Question: Please indicate a possible affordance area of the frisbee that can be used for catching
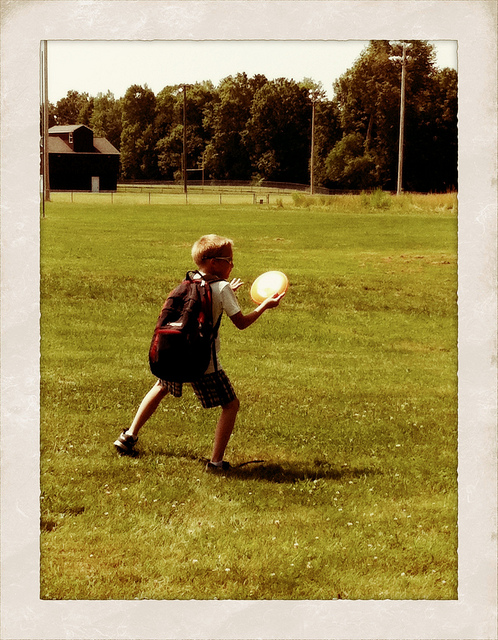
Answer: [252.008, 262.256, 295.316, 318.797]